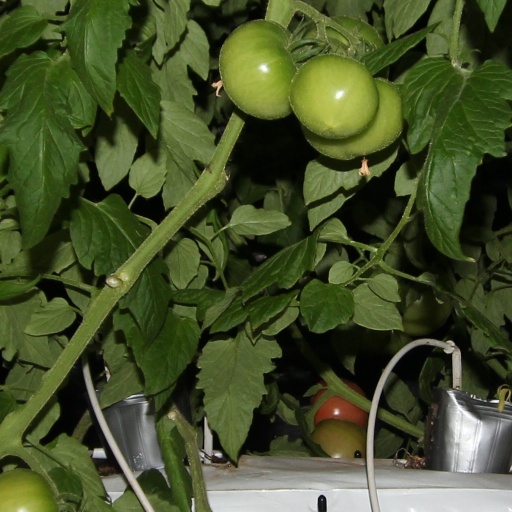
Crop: tomato